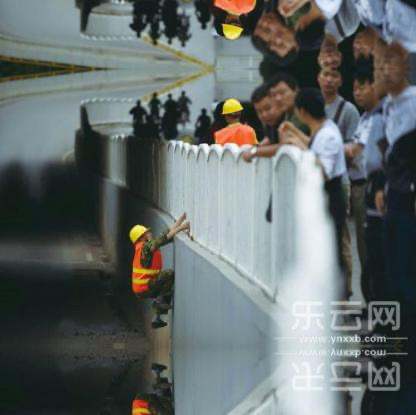
Objects in the image:
label: helmet
label: helmet
label: head
label: head
label: head
label: head
label: head
label: head
label: helmet
label: head
label: head
label: head
label: head
label: head
label: head